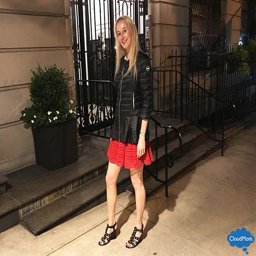
fall fashion trends with a red mini skirt outfit from business online and a giveaway !